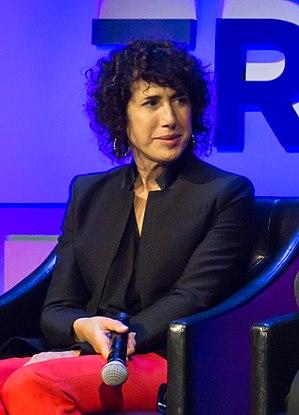
Jennifer Fox, née en 1959 à Narberth, est une productrice de cinéma, réalisatrice, directeur de la photographie et scénariste américaine.